Lost Maples State Natural Area

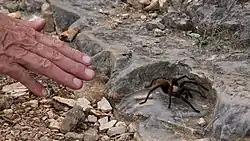
A Texas brown tarantula

As in much of the Hill Country, white-tailed deer (Odocoileus virginianus) are by far the most common large mammal on the property. Additionally, wild turkeys, armadillos, skunks, raccoons, opossums, rabbits, and fox squirrels are present. Feral pigs, exotic axis deer, porcupines, rock squirrels, and ringtails may occasionally be encountered. Bobcats, coyotes, both red and grey foxes, and rarely, mountain lions, also inhabit the general area, but are seldom seen by visitors.